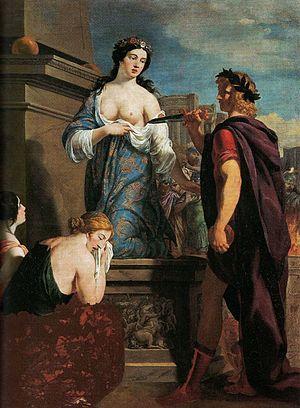
Nicolas Prévost est un peintre français du XVIIᵉ siècle.